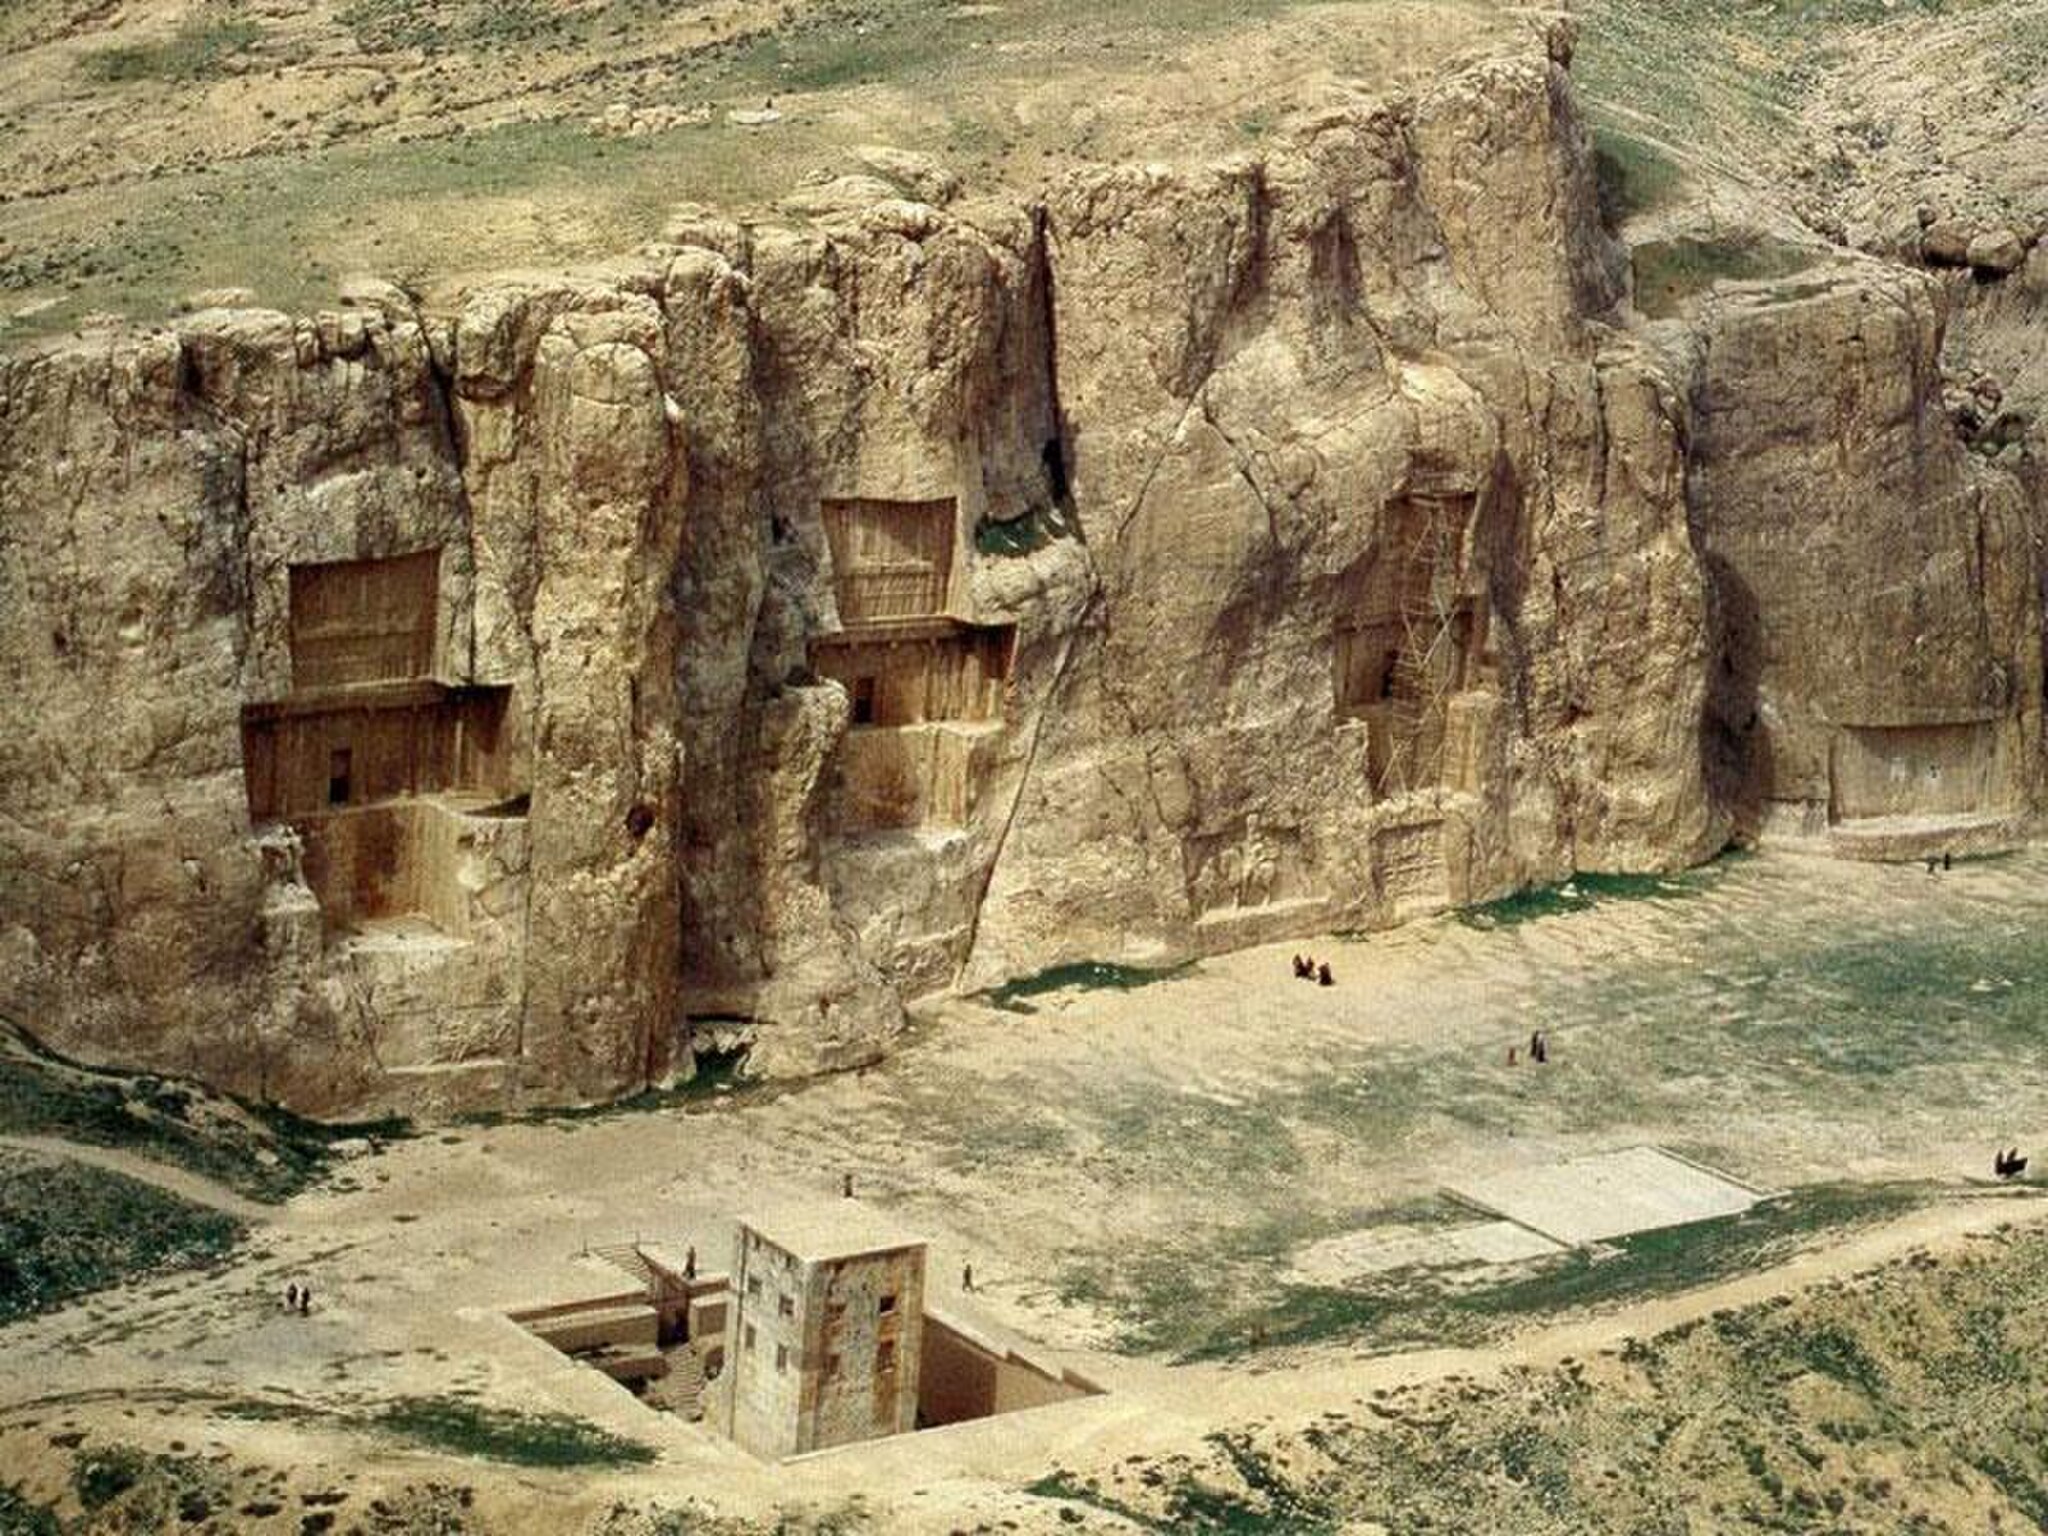
Title: نقش رستم از نمای بالا
Date: 2017-09-13
Categories: Naqsh-e Rustam, Self-published work, Images from Wiki Loves Monuments 2017, Cultural heritage monuments in Iran with known IDs, Uploaded via Campaign:wlm-ir, Images from Wiki Loves Monuments 2017 in Iran, Images from Wiki Loves Monuments in Marvdasht, Unidentified cultural heritage monuments in Iran